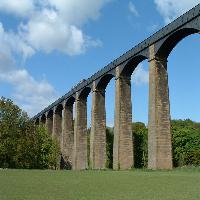
Weather: sun or clear